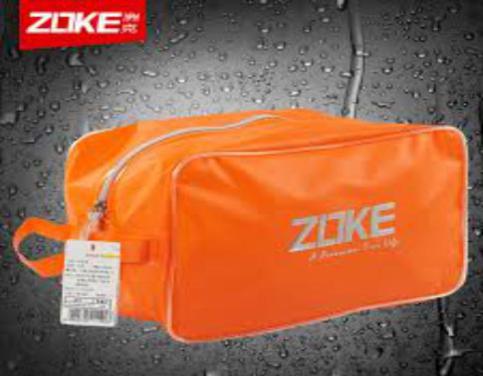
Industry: Clothes